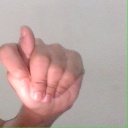
अक्षर: ट